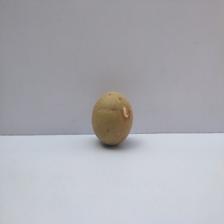
Size: Small